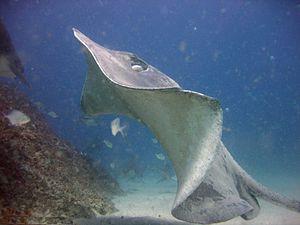
La raie à queue épineuse, de son nom scientifique Dasyatis thetidis est une espèce de poisson appartenant à la famille des Dasyatidae et au groupe des raies pastenagues.